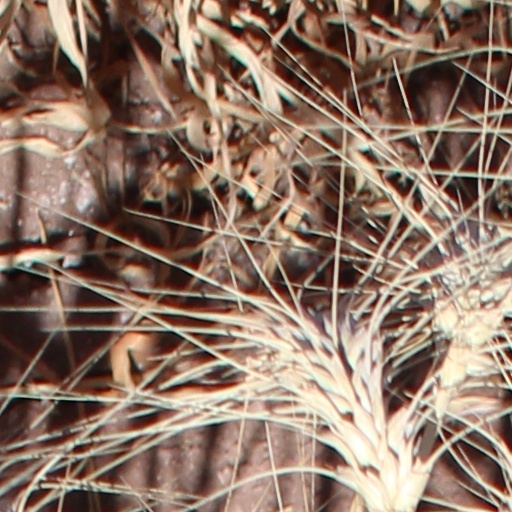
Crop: wheat